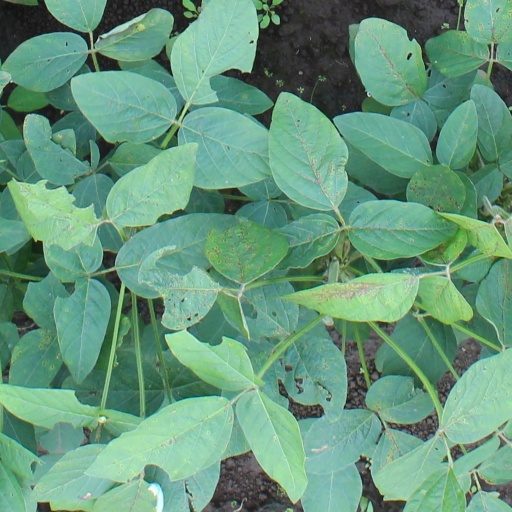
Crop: soybean